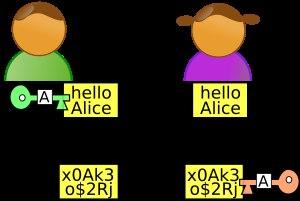
La cryptographie asymétrique est un domaine de la cryptographie où il existe une distinction entre des données publiques et privées, en opposition à la cryptographie symétrique où la fonctionnalité est atteinte par la possession d'une donnée secrète commune entre les différents participants.
L'attaque de l'homme du milieu ou man-in-the-middle attack, parfois appelée attaque de l'intercepteur, est une attaque qui a pour but d'intercepter les communications entre deux parties, sans que ni l'une ni l'autre ne puisse se douter que le canal de communication entre elles a été compromis. Le canal le plus courant est une connexion à Internet de l'internaute lambda. L'attaquant doit d'abord être capable d'observer et d'intercepter les messages d'une victime à l'autre. L'attaque « homme du milieu » est particulièrement applicable dans la méthode d'échange de clés Diffie-Hellman, quand cet échange est utilisé sans authentification. Avec authentification, Diffie-Hellman est en revanche invulnérable aux écoutes du canal, et est d'ailleurs conçu pour cela.